Sky position (RA, Dec in degrees): 186.023, 15.37
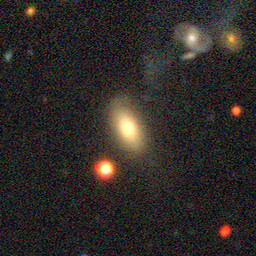
Galaxy morphology: In-between Round Smooth Galaxies